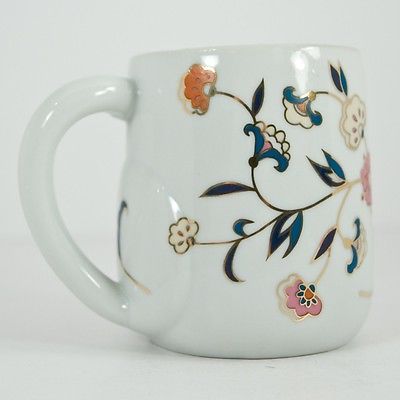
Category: mug